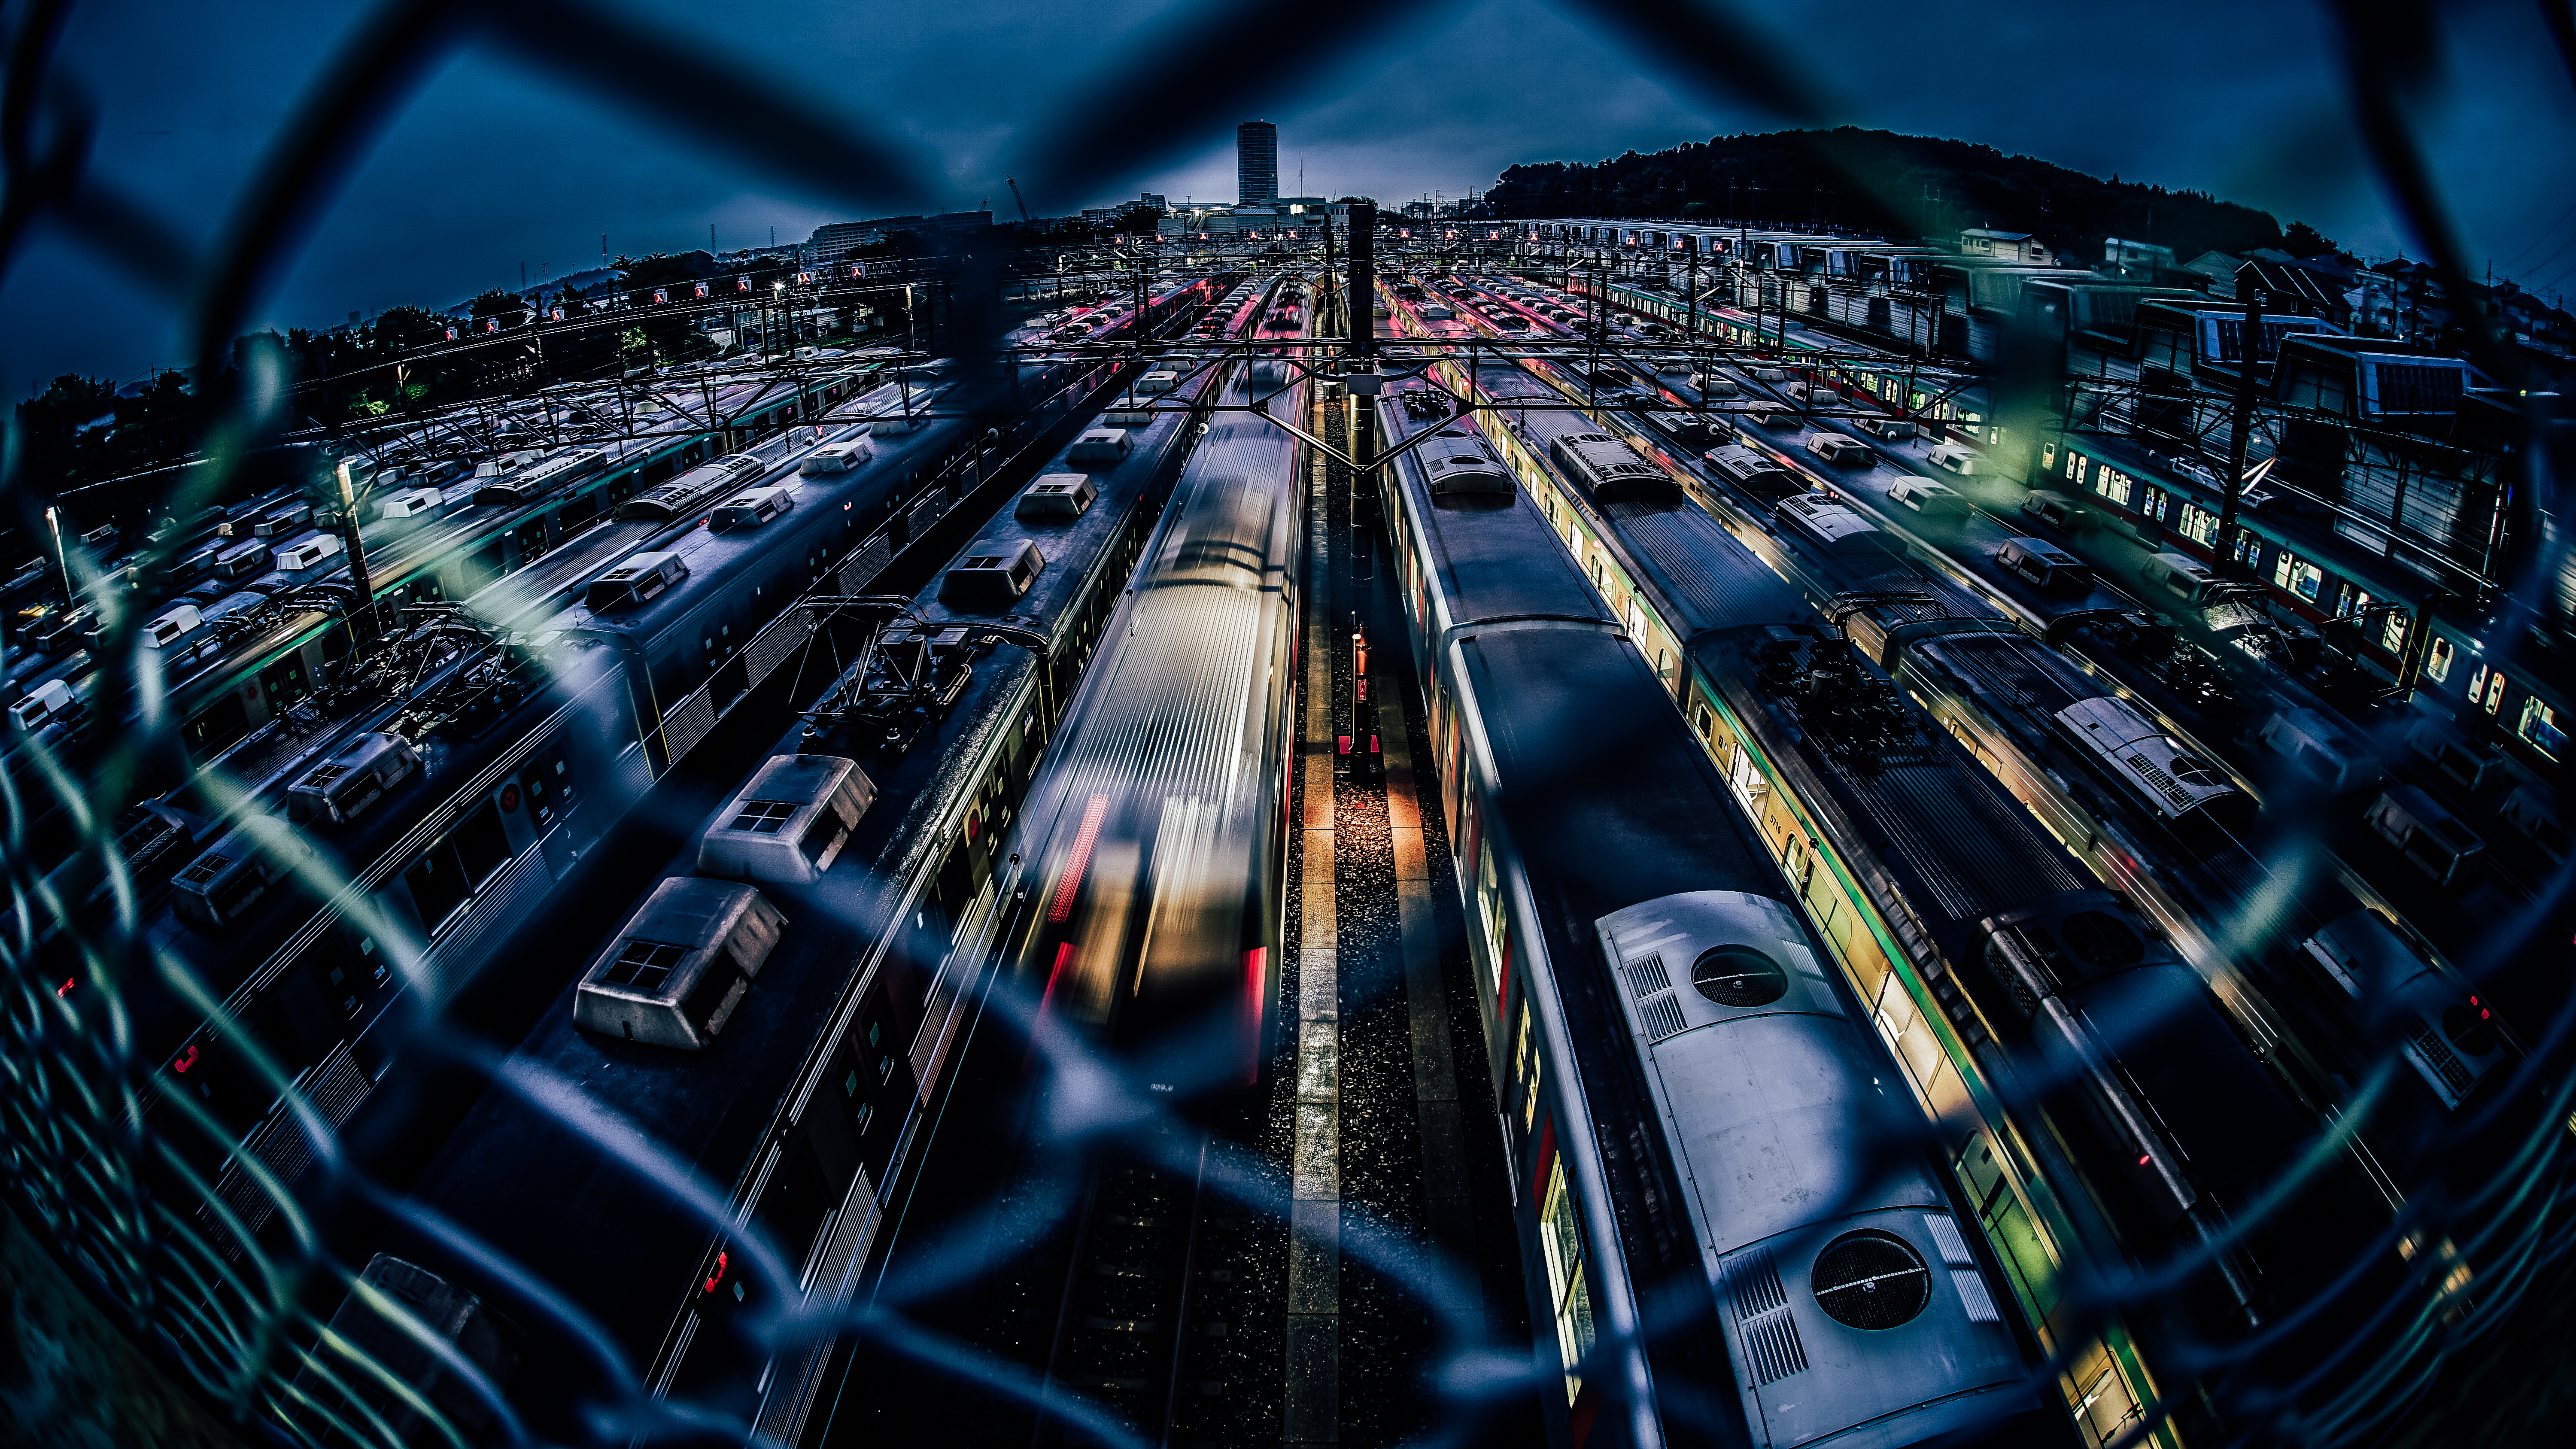
night, skyscraper, cityscape, reflection, stadium, earlymorning, yokohama, ilce7, nagatsudarailyard, nagatsuda, railroadyard, railyard, waitingtrains, metropolis, screenshot, departing, departingtrain, computer wallpaper, sport venue